Sustainable flooring

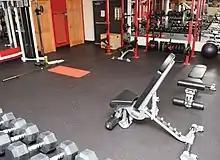
Dunamis Therapy and Fitness using Greatmats recycled rubber flooring in its weight training area.

Rubber flooring used to be made from a rubber tree, a 100% renewable resource. Today styrene-butadiene rubber (SBR), a general-purpose synthetic rubber, produced from a copolymer of styrene and butadiene is used for "rubber flooring". It is easy to install and maintain, is anti-static and provides effective sound insulation and vibration reduction.